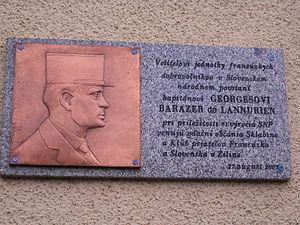
Georges Barazer de Lannurien est un militaire et résistant français ayant notamment commandé un bataillon de la Brigade Štefánik pendant la Seconde Guerre mondiale en Tchécoslovaquie.